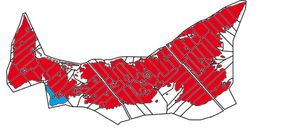
Carte linguistique de la province de l'Île-du-Prince-Édouard (source de données: Statistique Canada, recensement de 2006). rouge - majorité anglophone, moins de 33% de francophones orange - majorité anglophone, plus de 33% de francophones bleu - majorité francophone, moins de 33% d'anglophones vert - majorité francophone, plus de 33% d'anglophones brun - majorité allophone (autochtones) gris - données non disponibles
L’Île-du-Prince-Édouard ou l’Î.-P.-É., anciennement Isle Saint-Jean du temps de la Nouvelle-France, est la plus petite des provinces du Canada en superficie et en population. En 1864, l'Île-du-Prince-Édouard a accueilli la Conférence de Charlottetown qui a mené à la Confédération du Canada en 1867. Néanmoins, elle n'est devenue une province canadienne qu'en 1873. Au recensement de 2016, on y a dénombré une population de 142 907 habitants. Avec 24,7 habitants par kilomètre carré, c'est la province canadienne la plus densément peuplée.